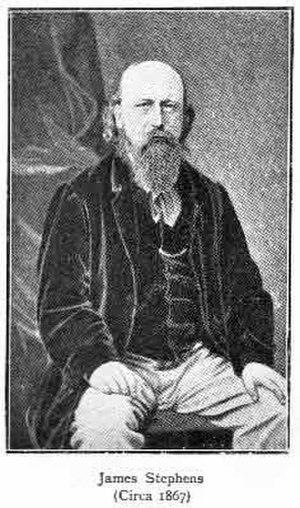
Fénien ou fenian désigne généralement et depuis la fin du XIXᵉ siècle les nationalistes irlandais qui choisissent la violence pour lutter contre la présence britannique. Ce terme fait également référence aux membres de l'Irish Republican Brotherhood.